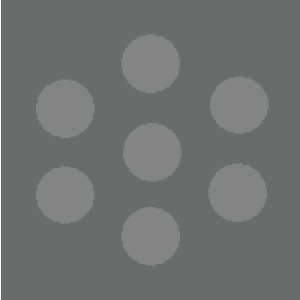
Indicateur d'Opérations Terminées (IOT). Signal utilisé à la SNCB pour permettre à l'accompagnateur de train d'indiquer au conducteur que l'embarquement est terminé et qu'il peut démarrer.
L'indicateur opérations terminées ou IOT est un dispositif utilisé sur le réseau ferroviaire belge pour informer le conducteur d'un train de voyageurs que les opérations à quai sont terminées.